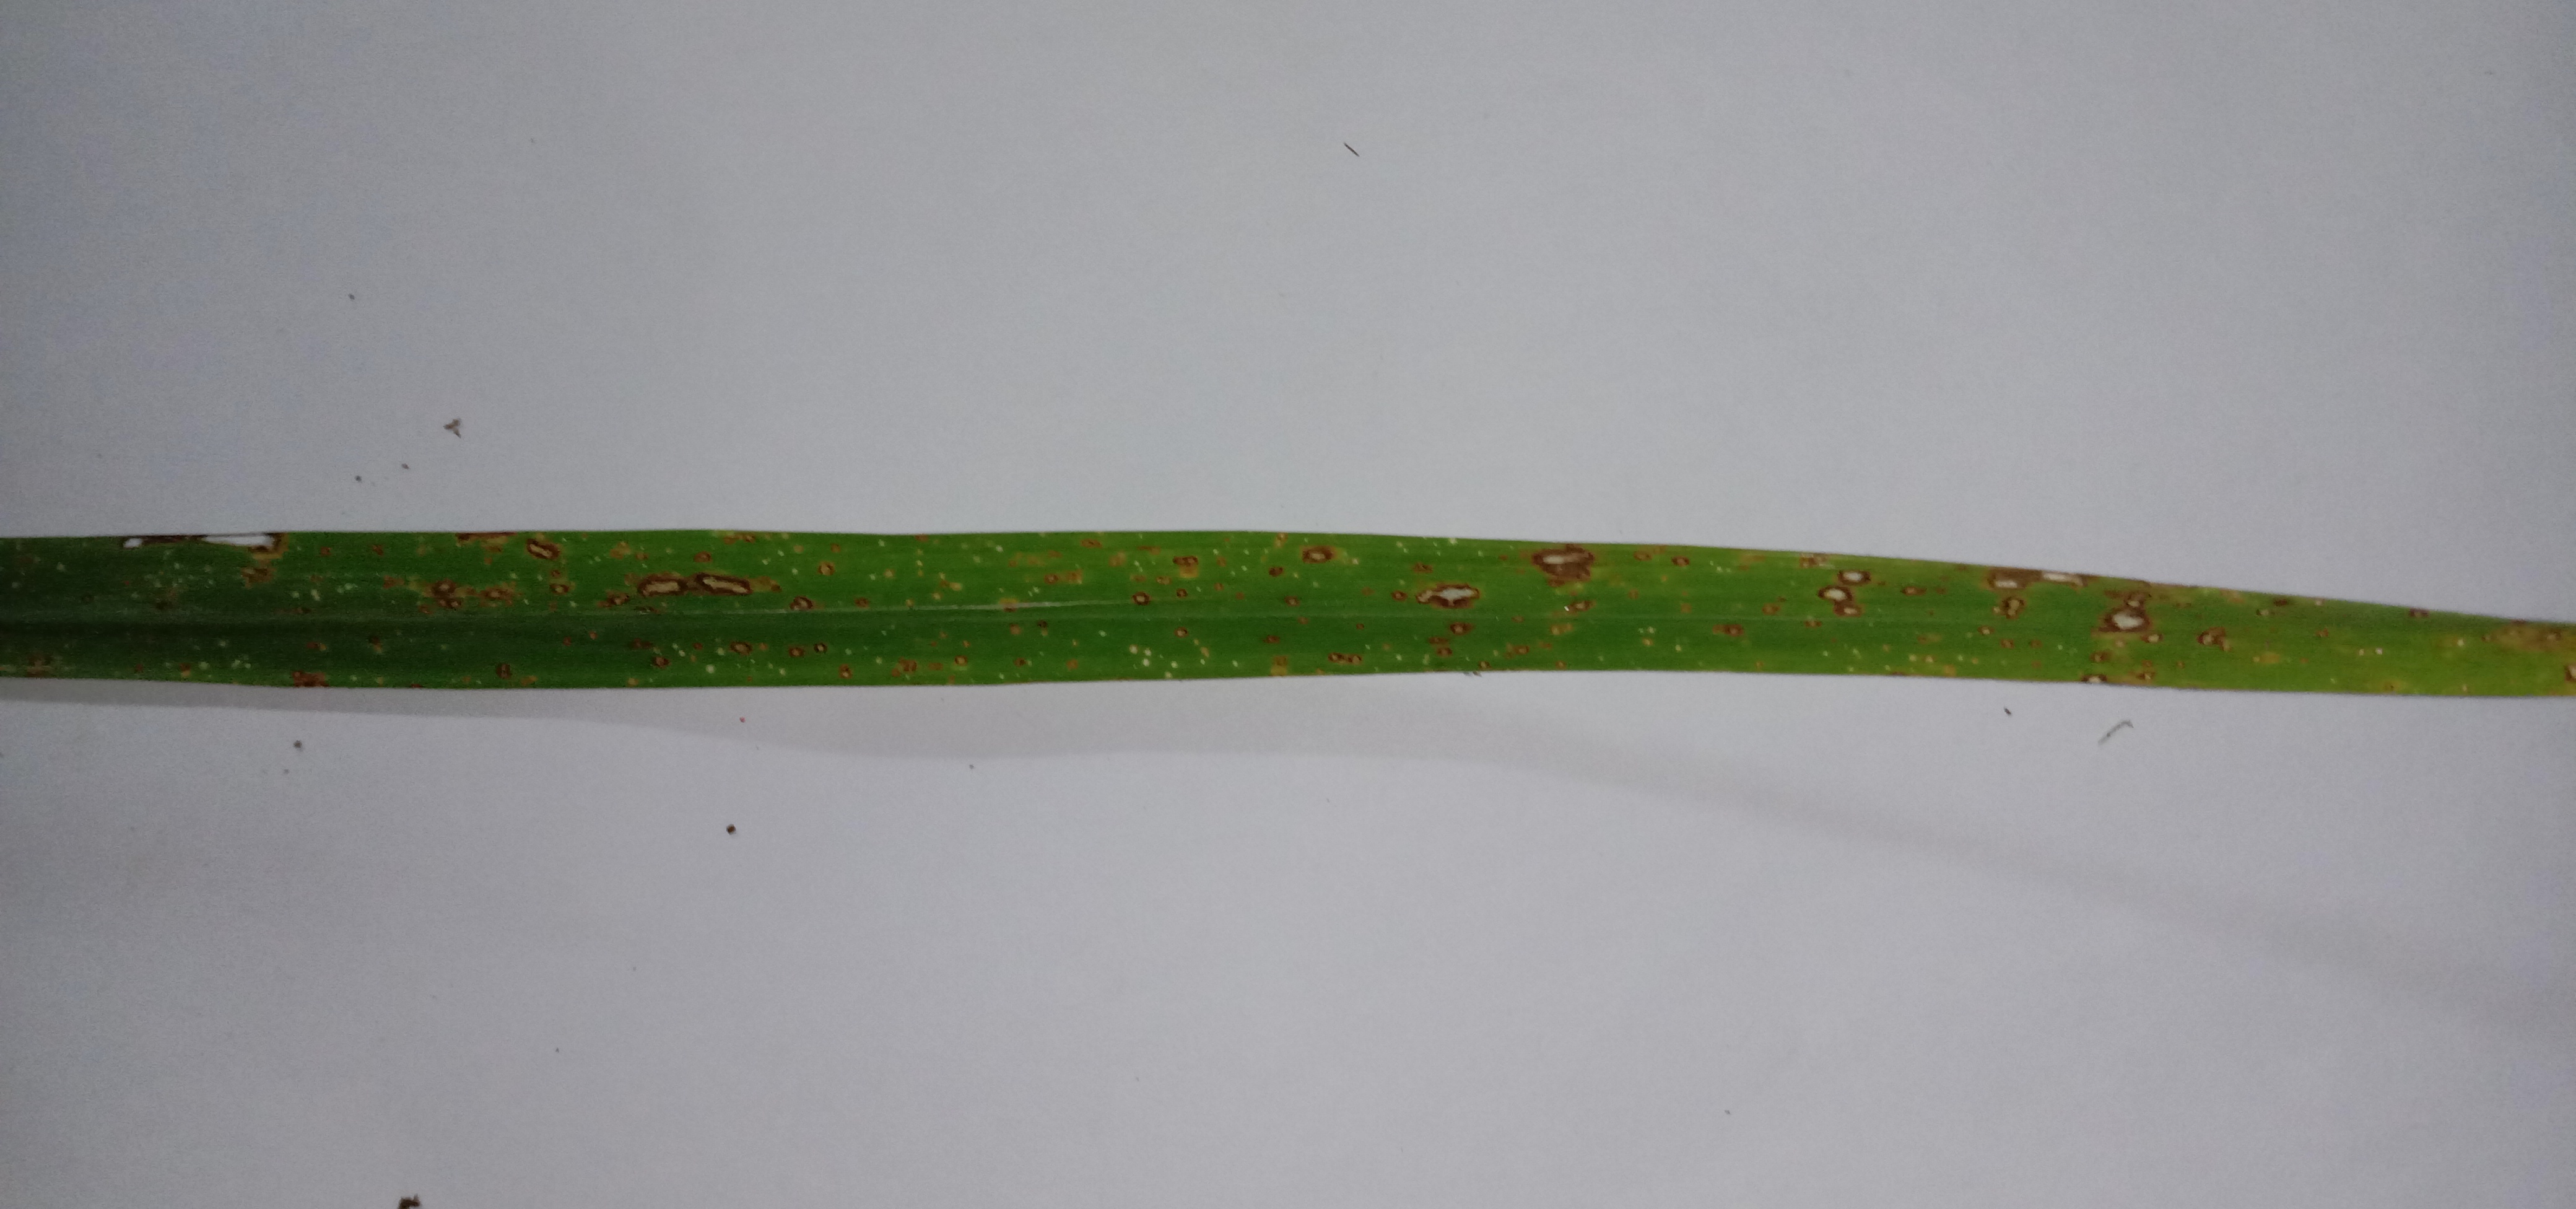
Label: Rice___Leaf_Blast